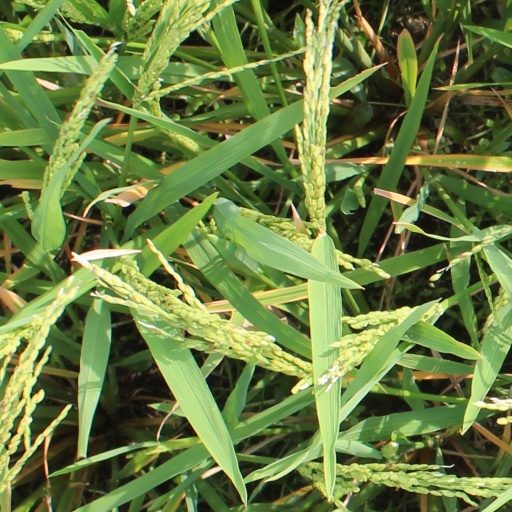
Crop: rice